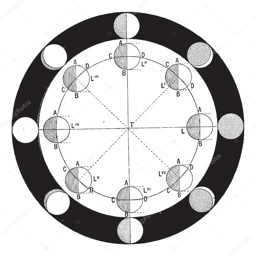
phases of the moon or lunar illustration